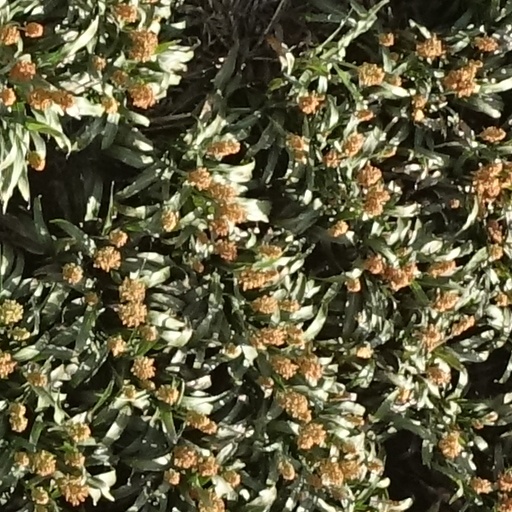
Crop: sorghum